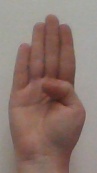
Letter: kaaf